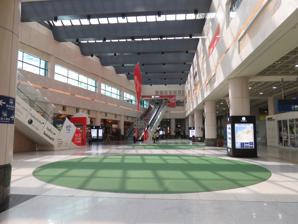
Building: Global Mall Banqiao Station
Country: Taiwan
Year built: 2010
Shopping mall in New Taipei, Taiwan Global Mall Banqiao Station 環球購物中心板橋車站 Location No. 7, Section 2, Xianmin Boulevard, Banqiao District , New Taipei , Taiwan Coordinates 25°00′53″N 121°27′50″E / 25.014631511036605°N 121.46377509755693°E / 25.014631511036605; 121.46377509755693 Opening date April 2010 Total retail floor area 24,730 m 2 (266,200 sq ft) No. of floors 2 floors above ground 1 floor below ground Public transit access Banqiao station Website https://www.twglobalmall.com/ Global Mall Banqiao Station ( Chinese : 環球購物中心板橋車站 ) is a shopping mall in Banqiao District , New Taipei , Taiwan that opened in April 2010. With a total floor area of 24,730 m 2 (266,200 sq ft), the mall is located inside Banqiao station . It is the second store of Global Mall. Gallery Interior Interior Project plate See also List of tourist attractions in Taiwan Global Mall Taoyuan A8 Global Mall Xinzuoying Station Global Mall Pingtung Global Mall Zhonghe References